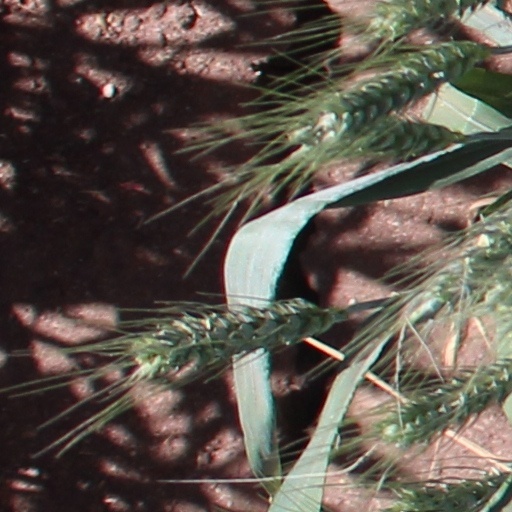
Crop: wheat